Tiv people

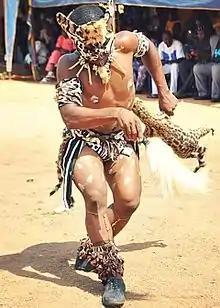

The traditional attire is the black-and-white-striped "anger". When the Tiv people arrived at their current location several centuries earlier, they discovered that the zebra they used to hunt for meat and skin, used for ceremonial attire, was not native to the area. When they acquired the skill of the loom, they decided to honor their heritage by weaving a cloth with black-and-white stripes, reminiscent of the zebra skin; this would then be made the preferred attire. Initially, it was a simple cloth to be draped around the torso. Nowadays, it is made into elaborate robes, such as those worn by the traditional rulers and elders – from the Tor Tiv downwards.